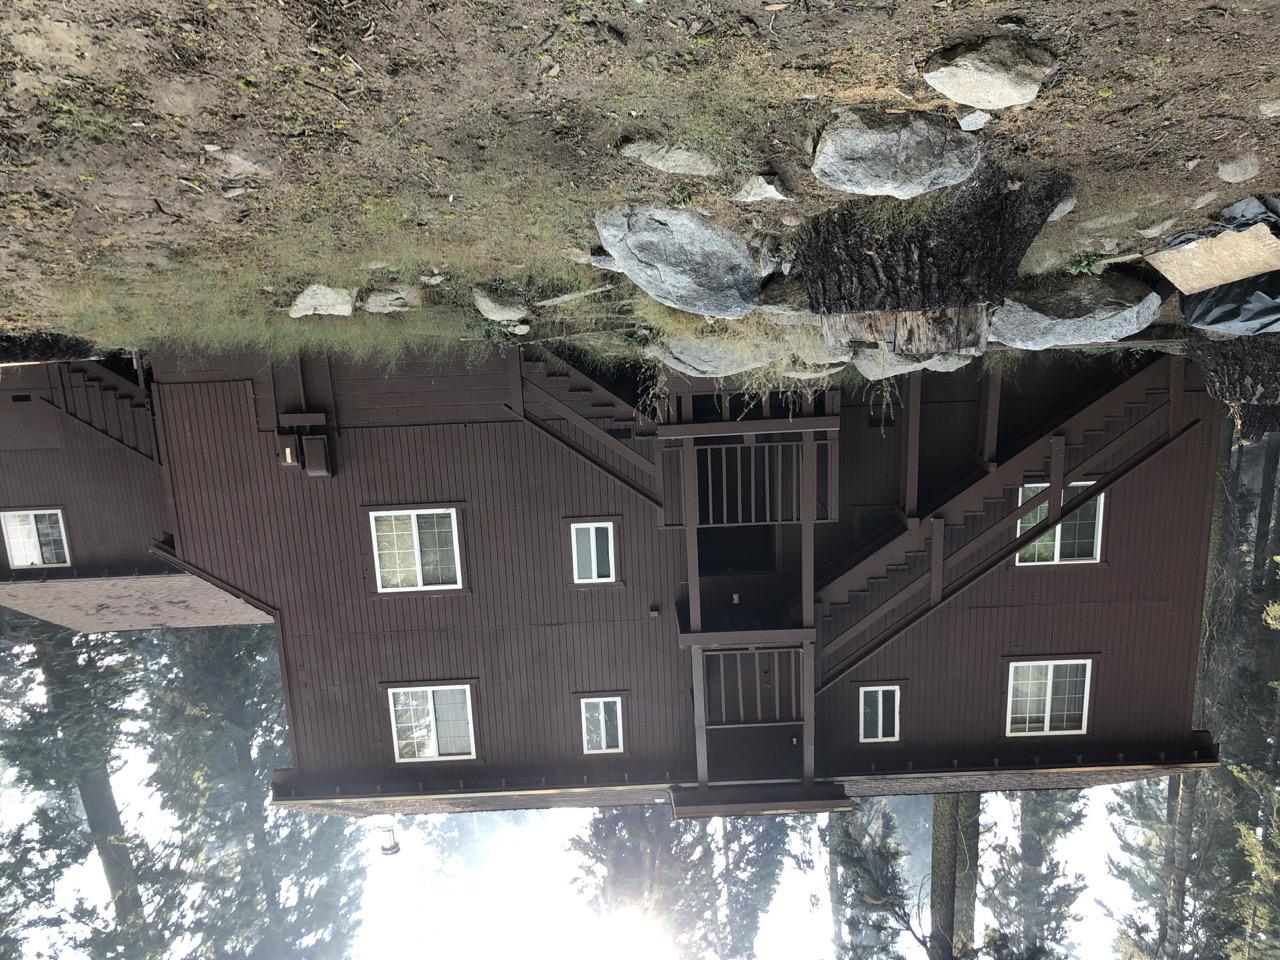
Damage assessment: no_damage